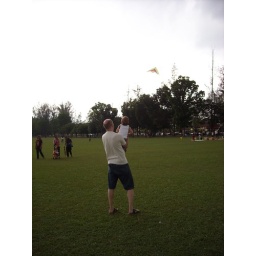
C's first time seeing a kite flying in the sky and was fascinated